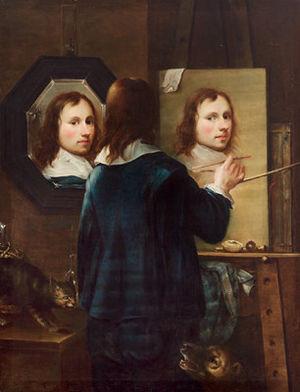
Triple autoportrait est une illustration de couverture de magazine de Norman Rockwell, peinte à l'huile sur toile pour le numéro du Saturday Evening Post du 13 février 1960, à l'occasion de la parution de son autobiographie dont le magazine publiait les premières pages. L'artiste utilise ici une mise en abyme, qui consiste à incruster dans une image cette image elle-même. Cette œuvre est comparée au tableau de Johannes Gumpp, autre exemple notable de triple autoportrait. Le tableau original fait partie des collections du Norman Rockwell Museum de Stockbridge.
Un autoportrait est une représentation d'un artiste, dessinée, peinte, photographiée ou sculptée par l'artiste lui-même.
Johannes Gumpp est un peintre autrichien, né à Innsbruck le 14 août 1626 et mort vraisemblablement à Florence.